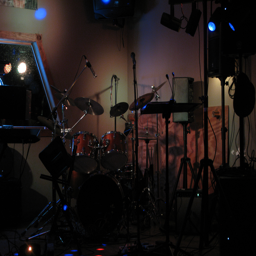
my vintage human language - made drum set ... prior to the start of a local gig .